Cannock Chase German Military Cemetery

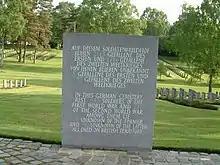
Cannock Chase German Military Cemetery – Burial details June 2015

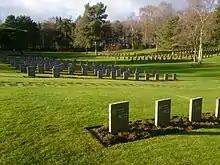
A view across Cannock Chase German Military Cemetery

The entrance building contains toilets for visitors and a visiting room where the cemetery register is available on request. A plan of the plots within the cemetery is also on display. From here a small courtyard with a covered passage forms the connection to the Hall of Honour, which has at its centre, resting on a large block of stone, a bronze sculpture of a fallen warrior, by the eminent German sculptor, Professor Hans Wimmer. Open passageways give a clear view of two terraces. On the west-facing terrace there is a granite monument to the crews of the four airships (SL 11, L32, L31, L48) shot down in World War I and who lie buried here in a tomb in separate sarcophagi.